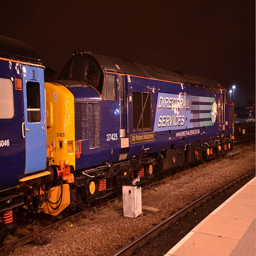
A blue freight train is parked in a train yard.
A train that is on the train tracks in the night.
A train parked on the rails during the night.
A locomotive train parked on a track at night time.
A blue and yellow train traveling through a dark countryside.